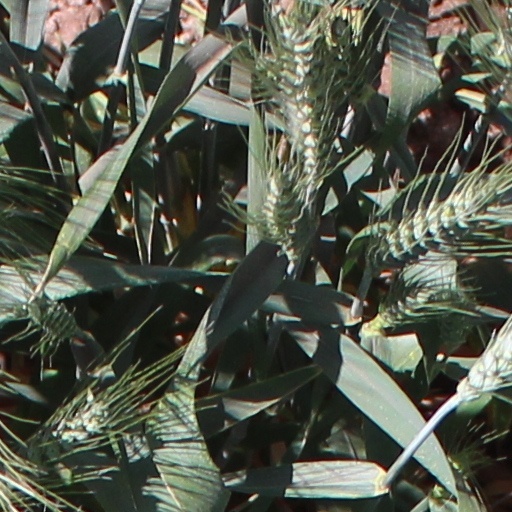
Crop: wheat